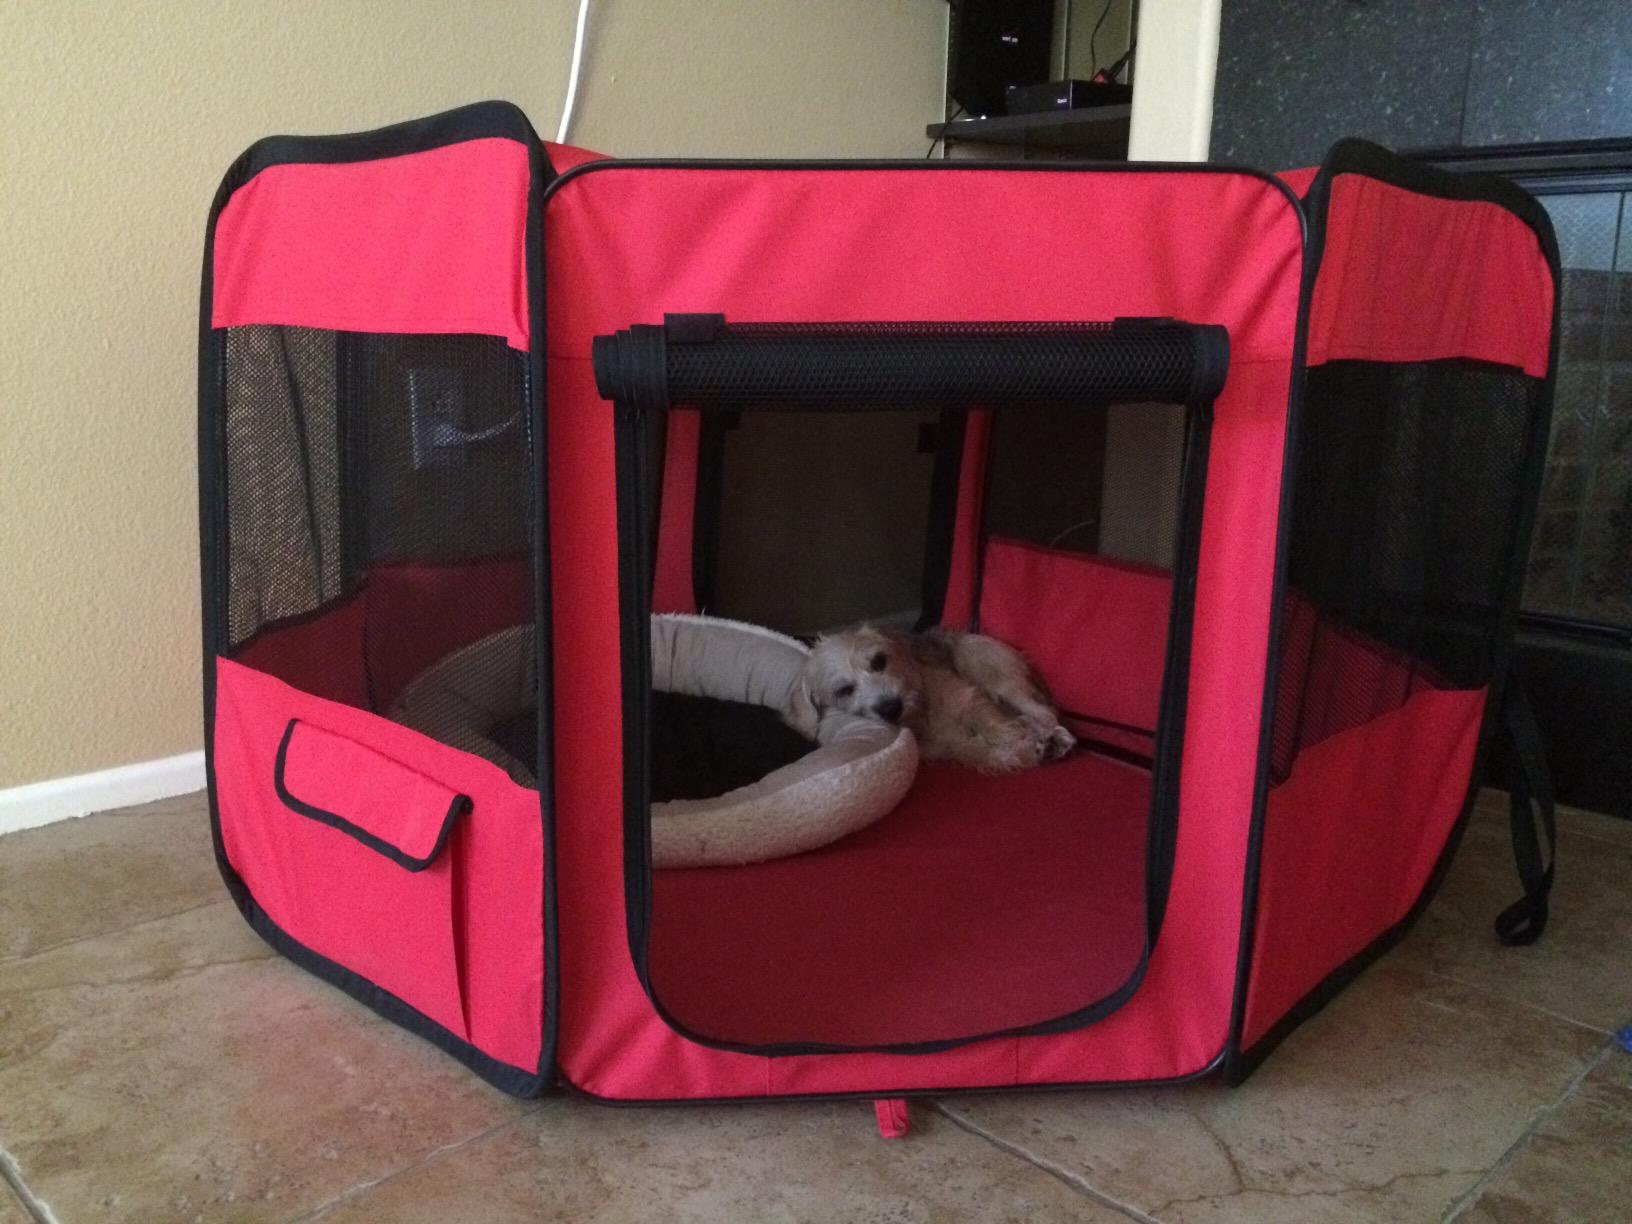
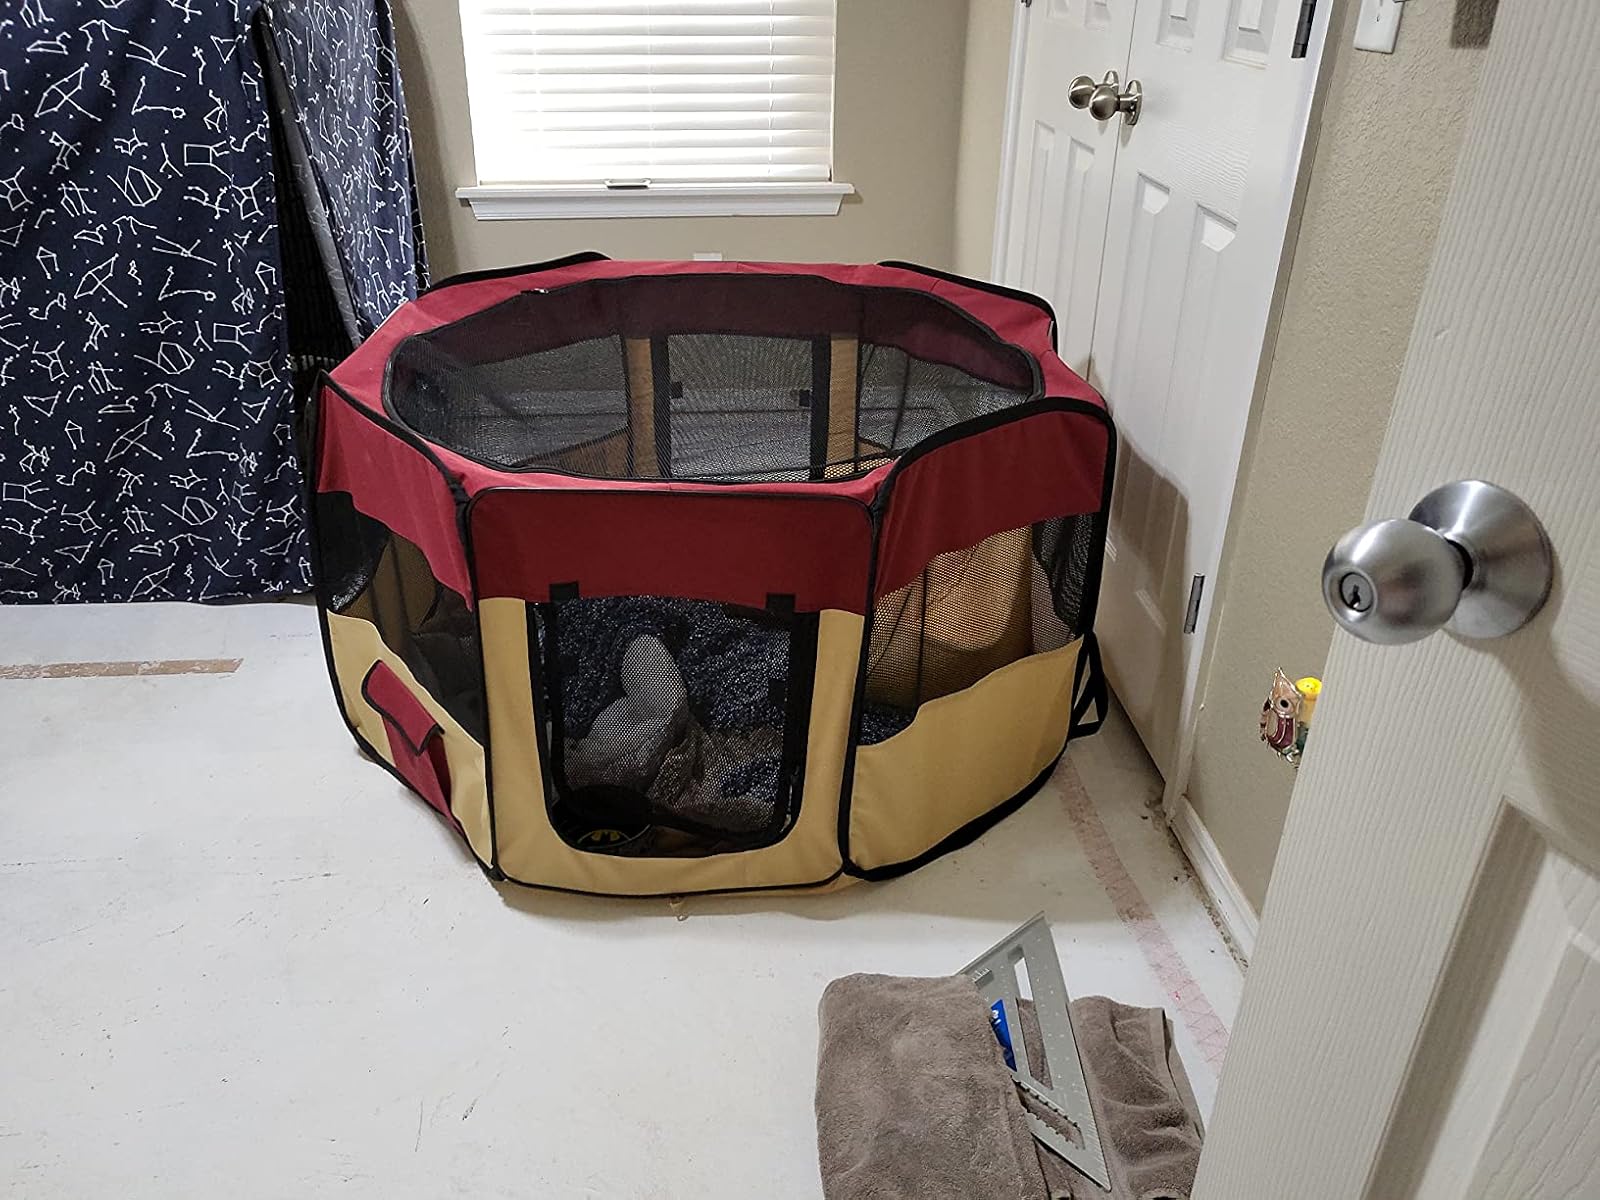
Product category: items_kennel
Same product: no